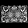
Label: Bag